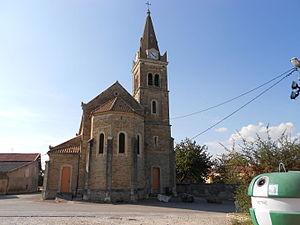
le clocher de l'église vu depuis sa place
Janneyrias est une commune française située dans le Haut-Rhône dauphinois du département de l'Isère en région Auvergne-Rhône-Alpes. Elle fait partie de l'aire urbaine de Lyon. Ses habitants sont appelés les Janneysiens.